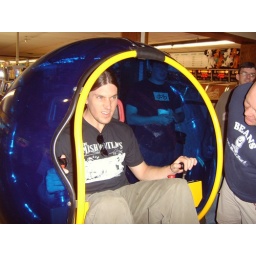
The boy in the plastic bubble